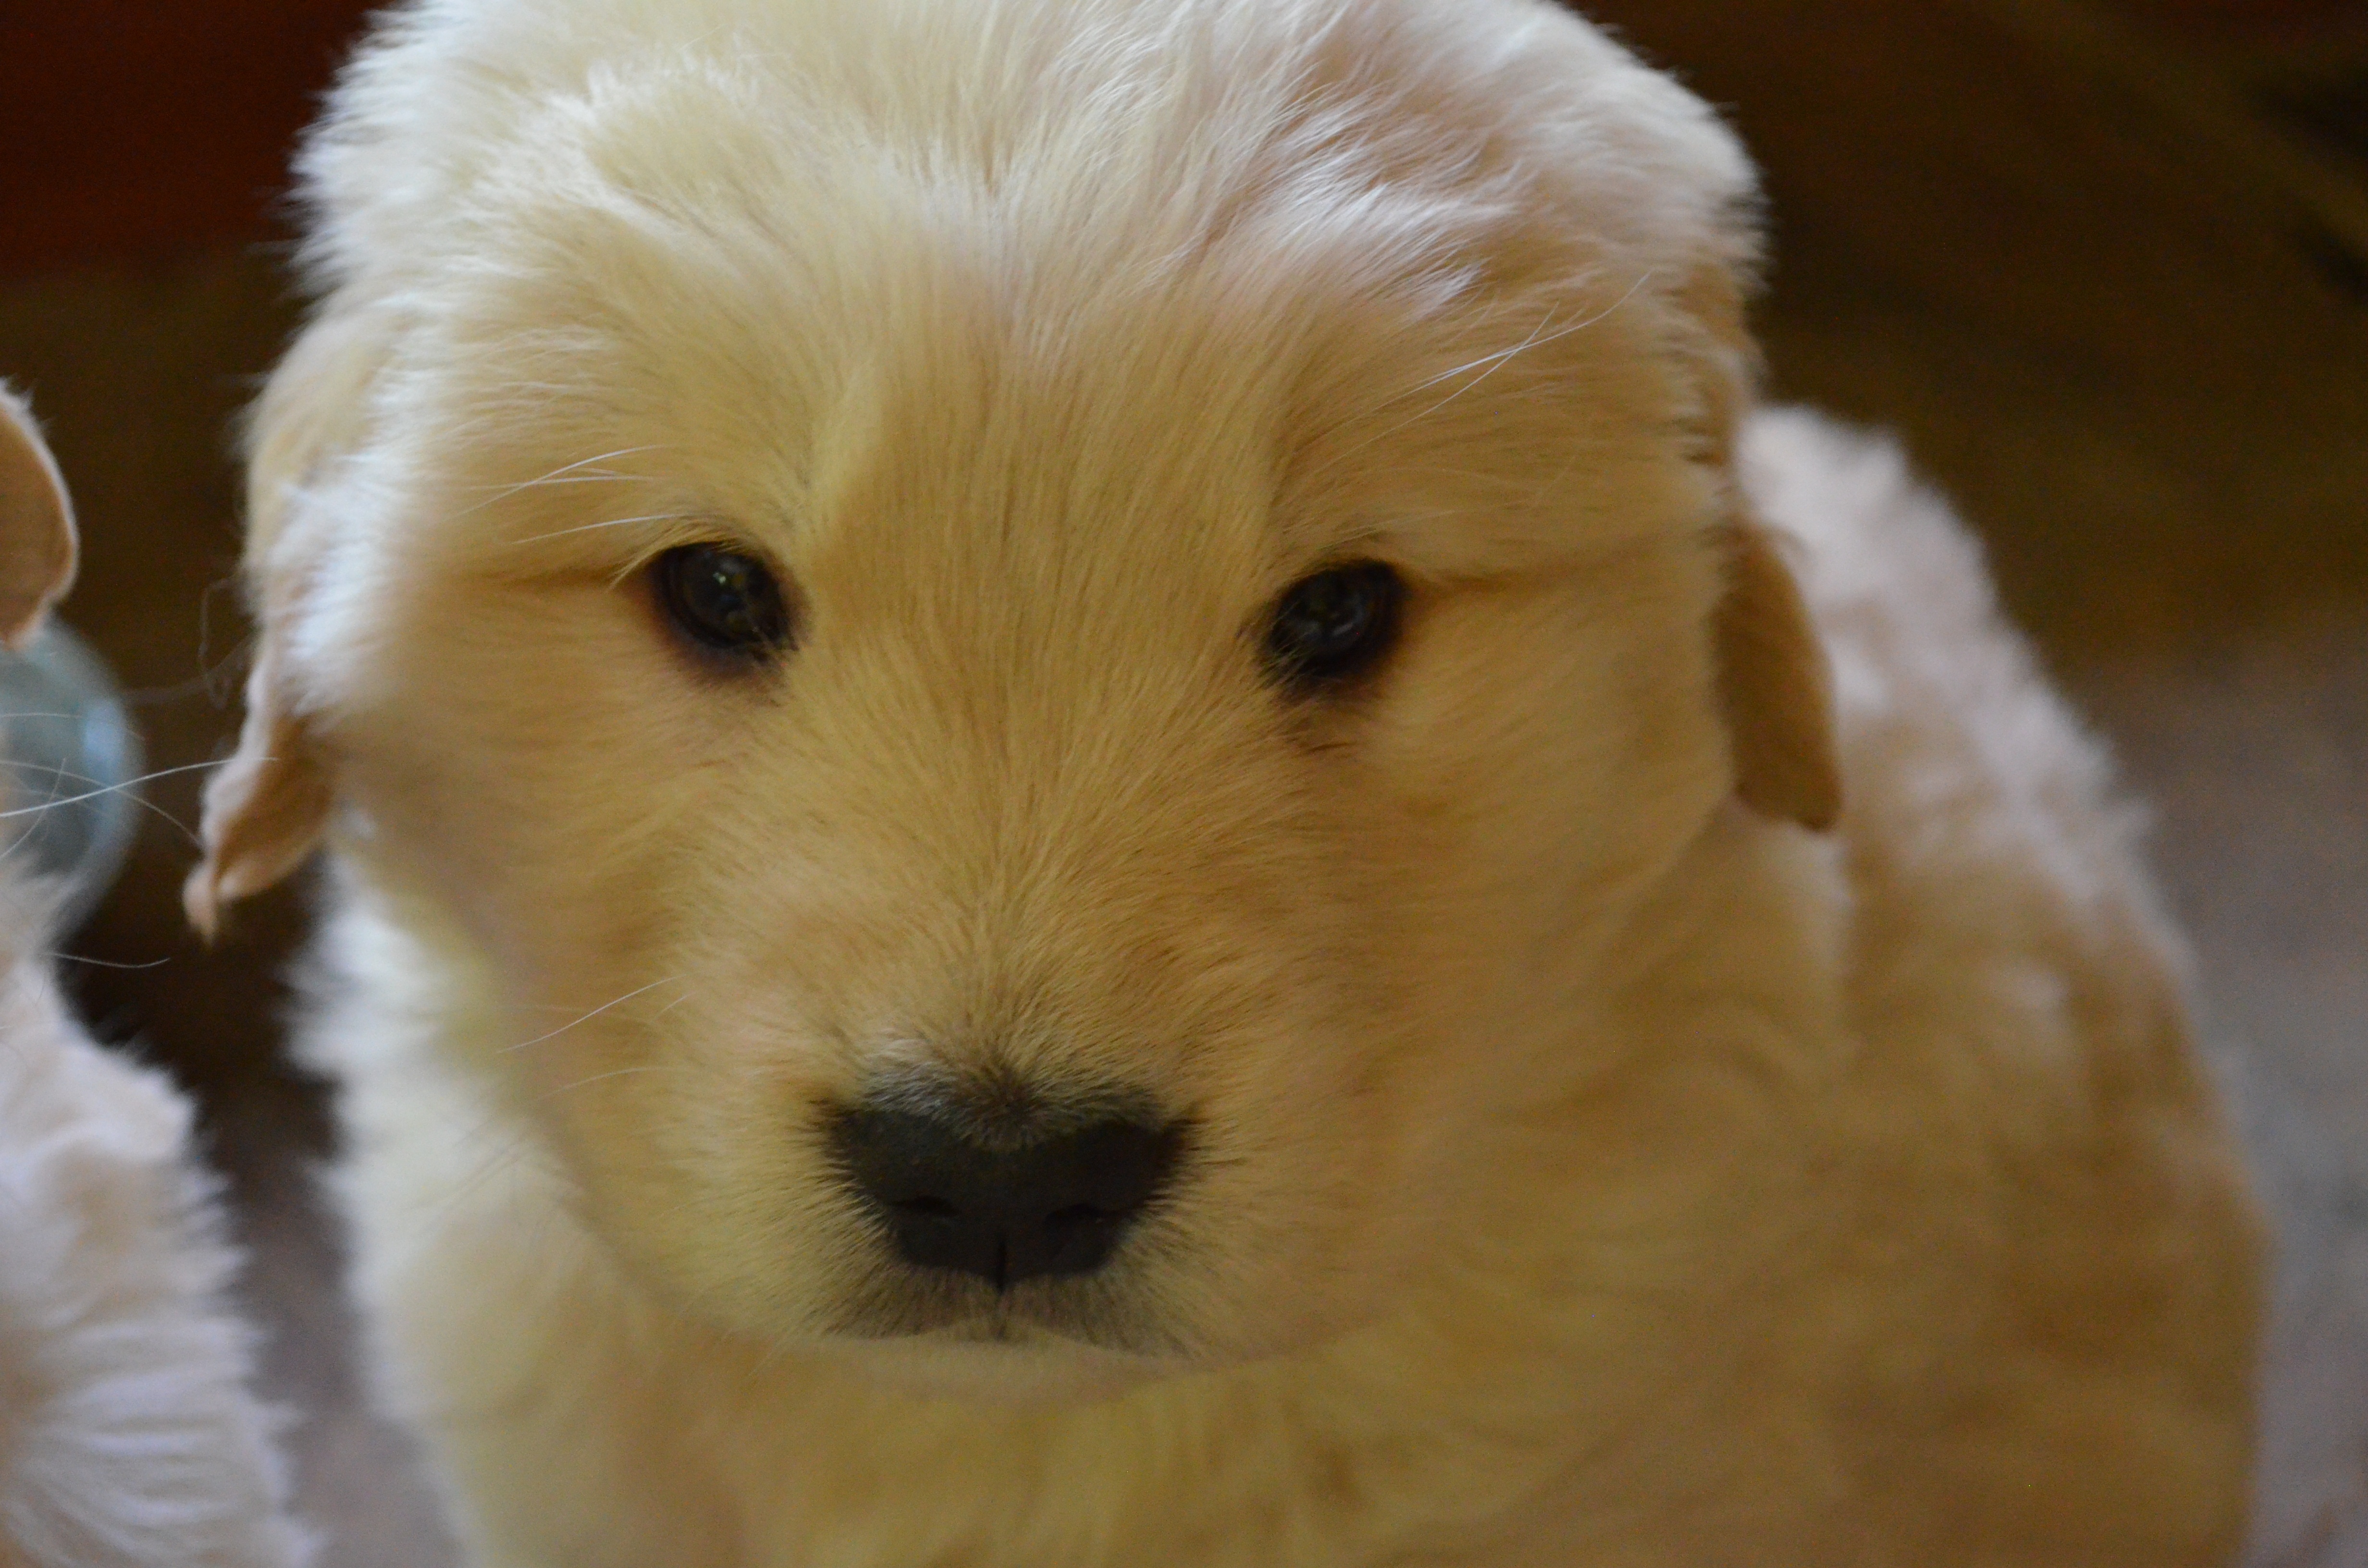
puppy, dog, mammal, golden retriever, vertebrate, dog breed, terrier, retriever, goldendoodle, dog like mammal, carnivoran, dog breed group, west highland white terrier, dog crossbreeds, norfolk terrier, golden retriever puppy